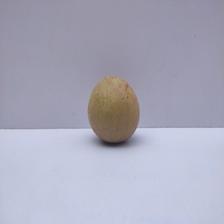
Size: Medium